Patriot Prayer

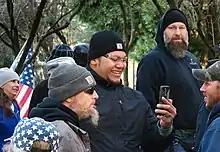
Patriot Prayer gather in 2017, Tusitala Toese at center

"The Guardian" reported that Lt. Niiya told Gibson in December 2017 that the police would not execute a warrant for the arrest of Toese. In a text, Niiya wrote: "Just make sure he doesn't do anything which may draw our attention. [...] If he still has the warrant in the system (I don't run you guys so I don't personally know) the officers could arrest him. I don't see a need to arrest on the warrant unless there is a reason." He also indicated that police officers had ignored previous arrest warrants for Toese.